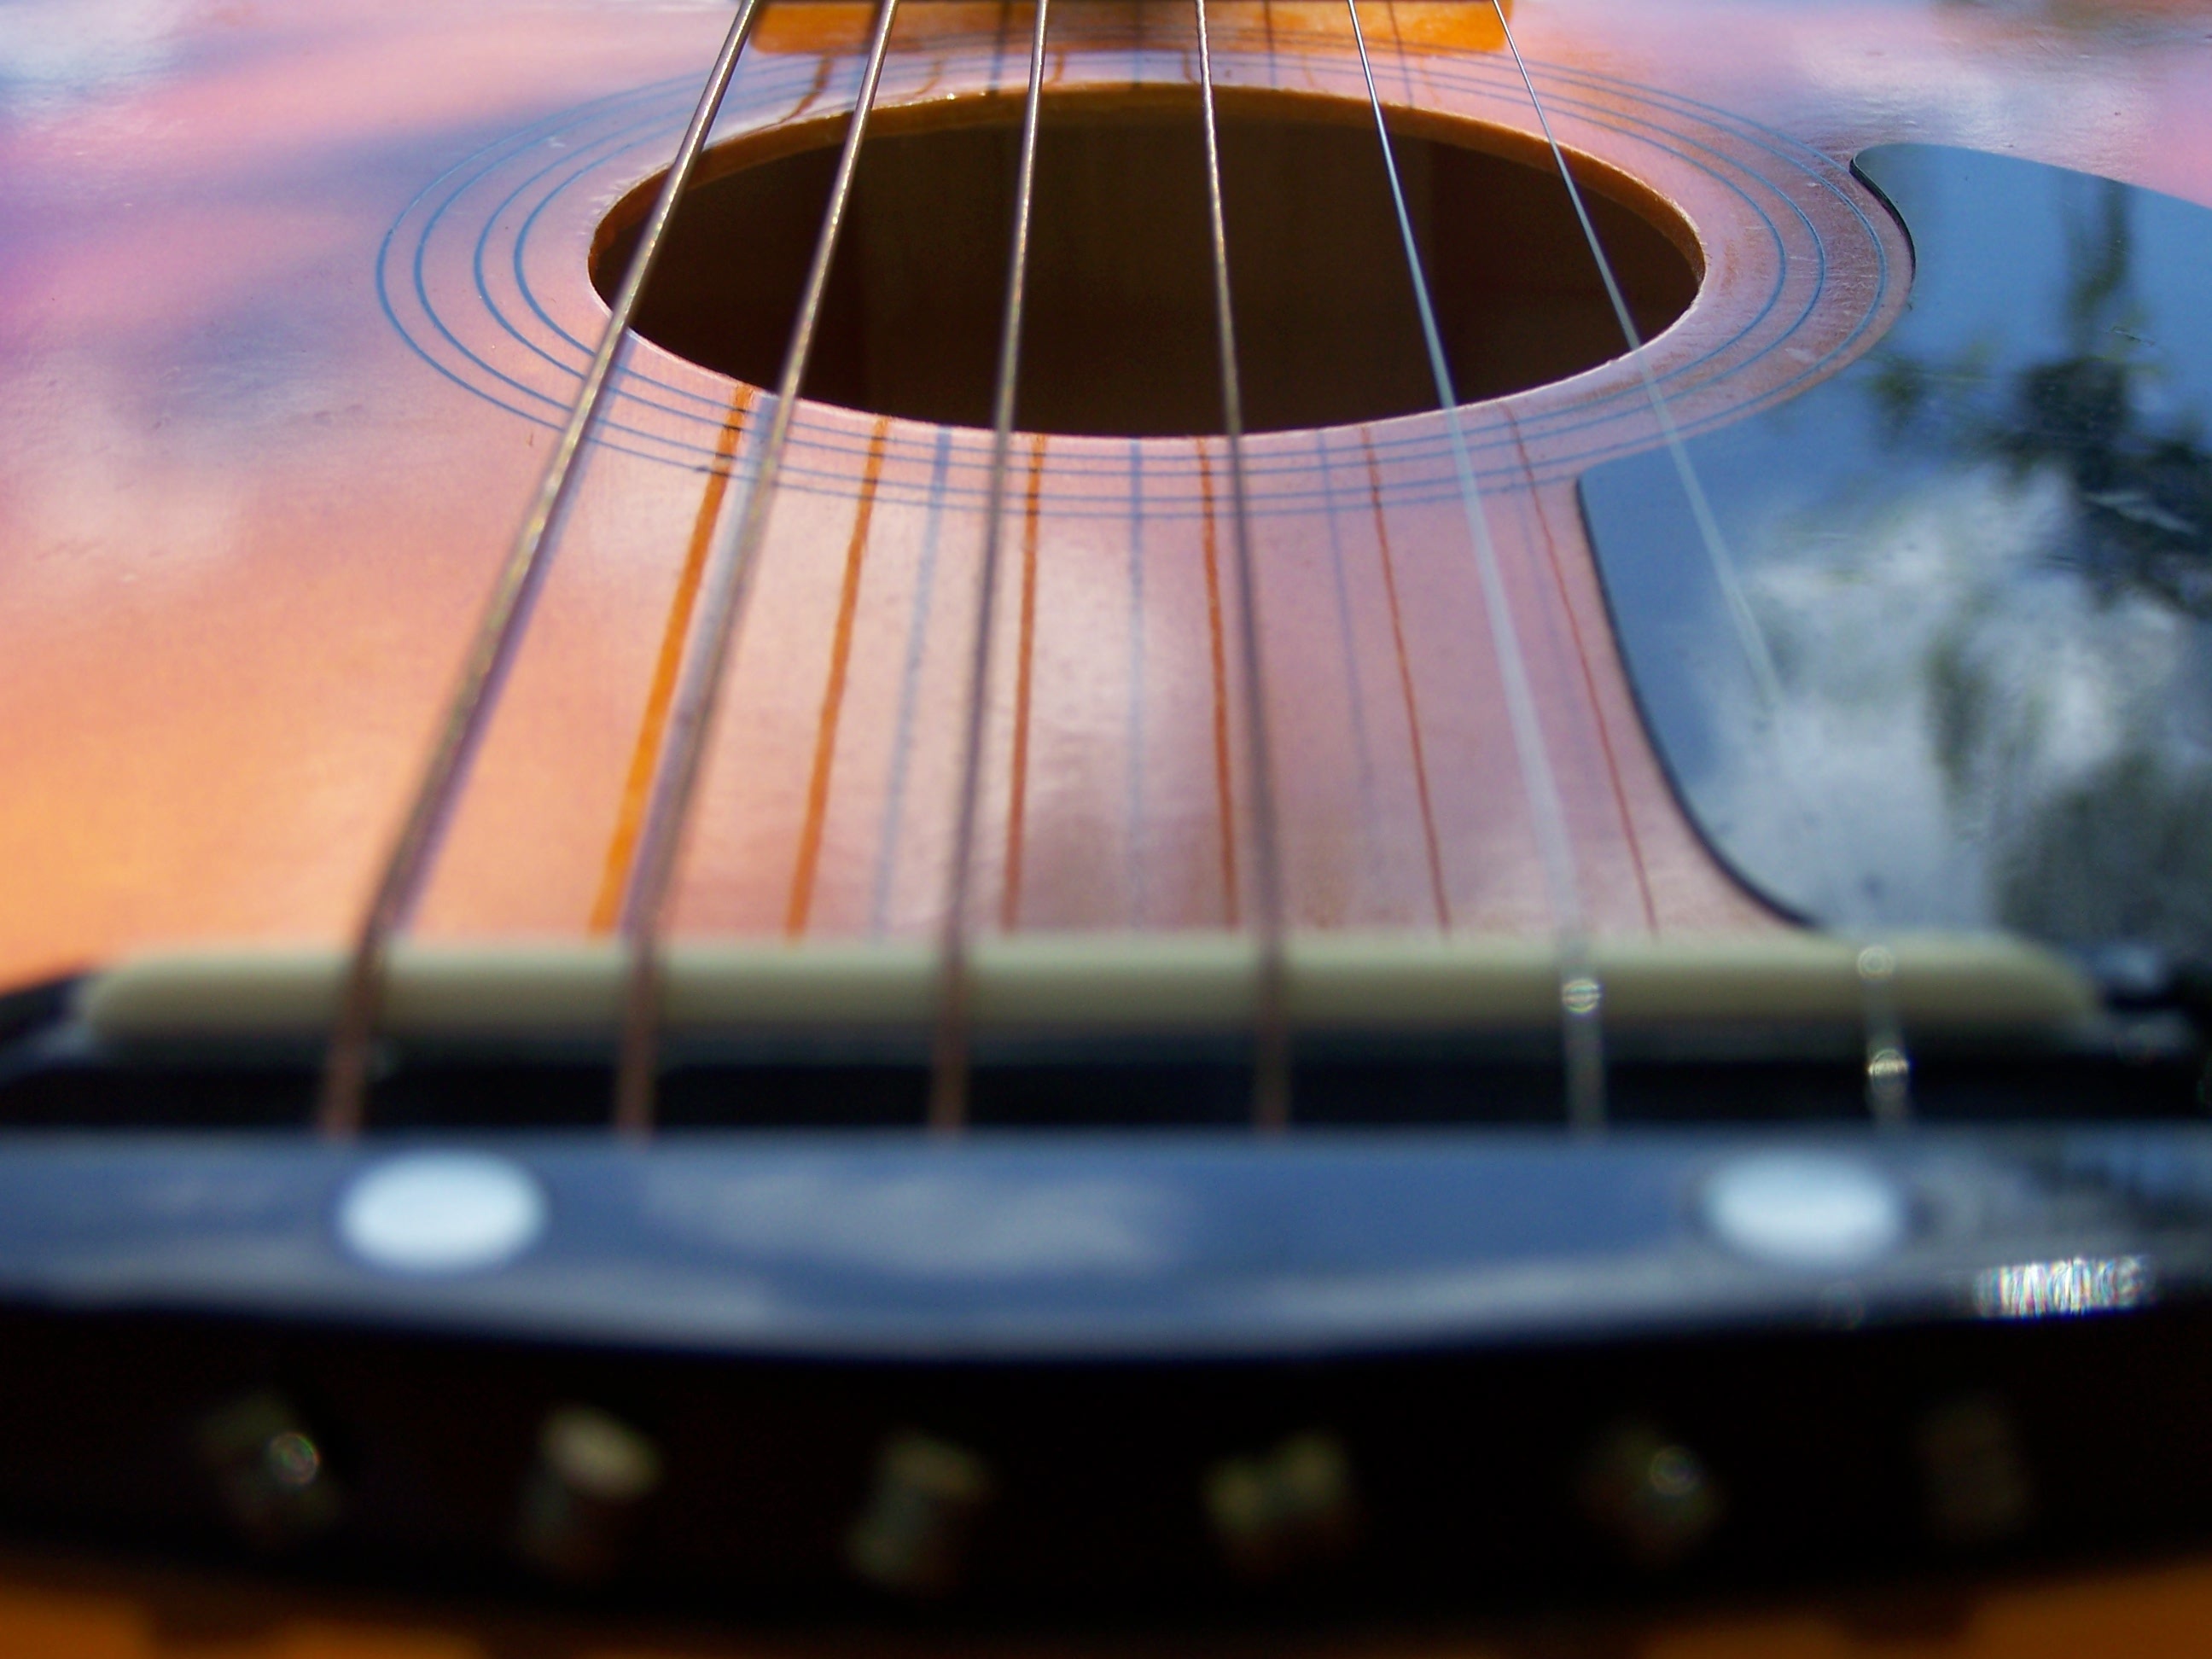
guitar, acoustic guitar, musical instrument, string instrument, atmosphere of earth, plucked string instruments